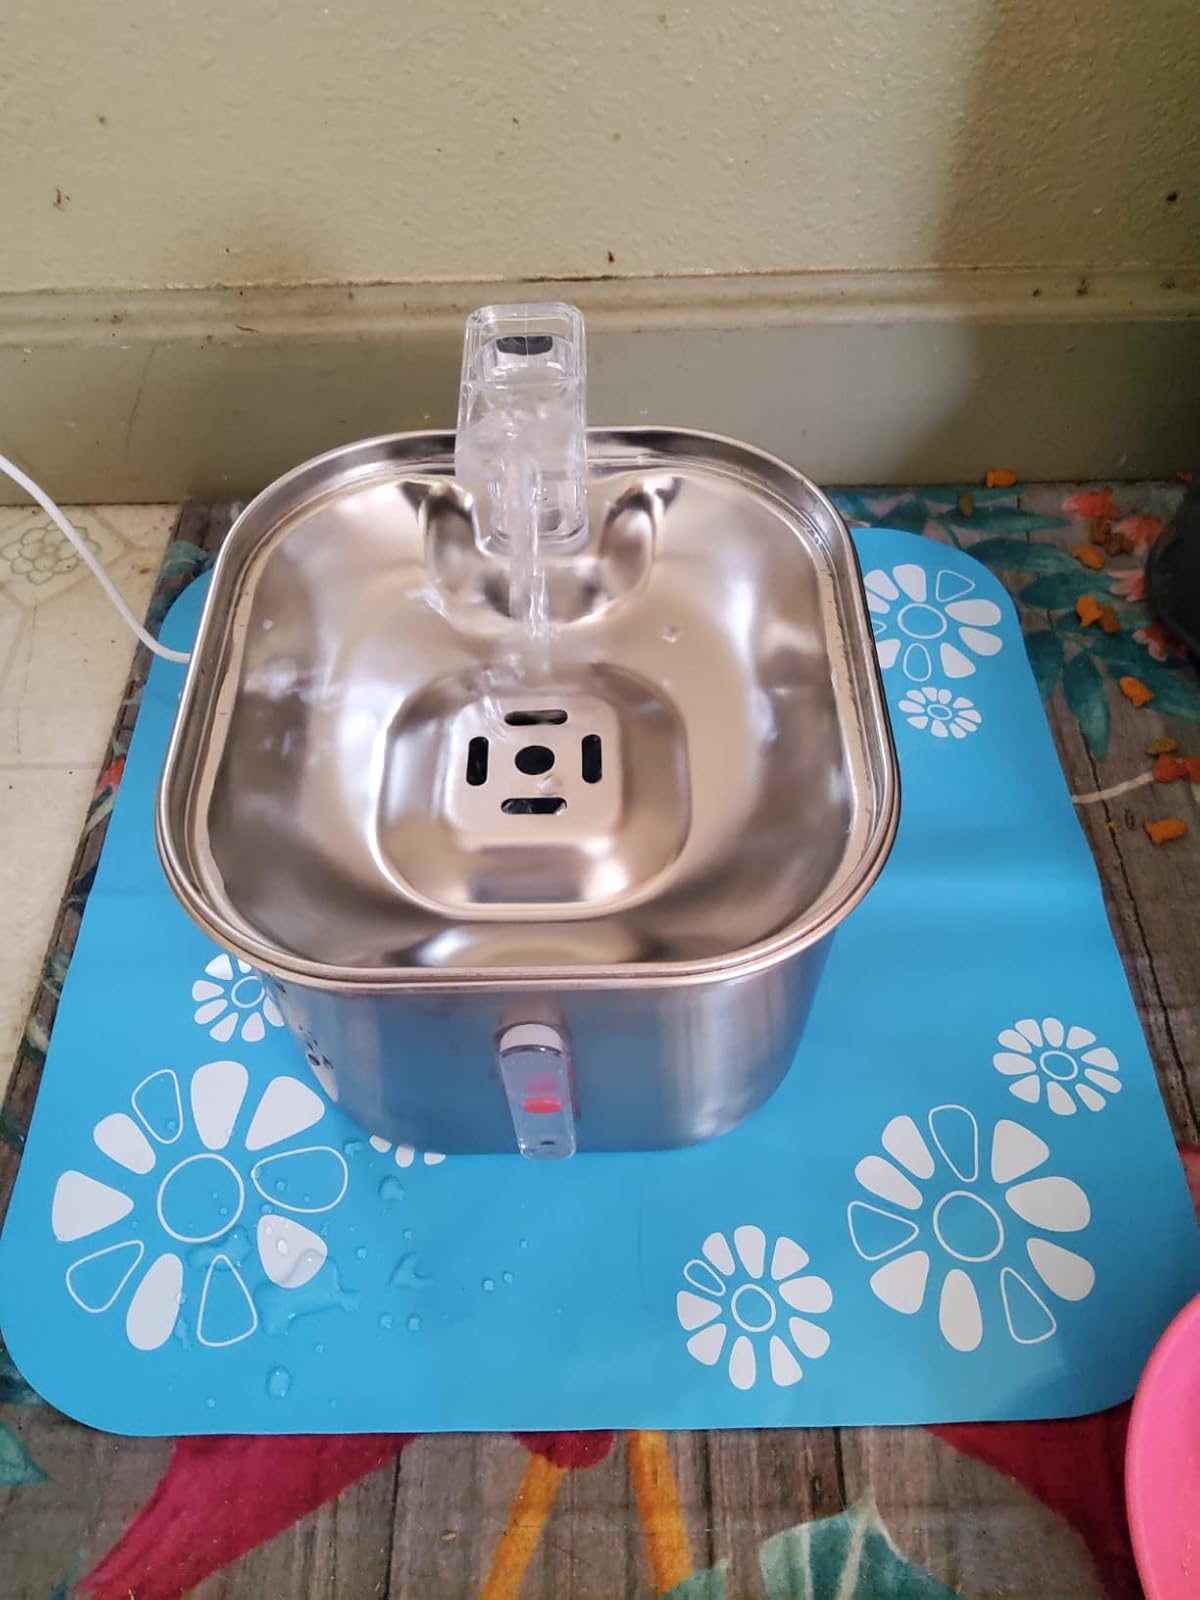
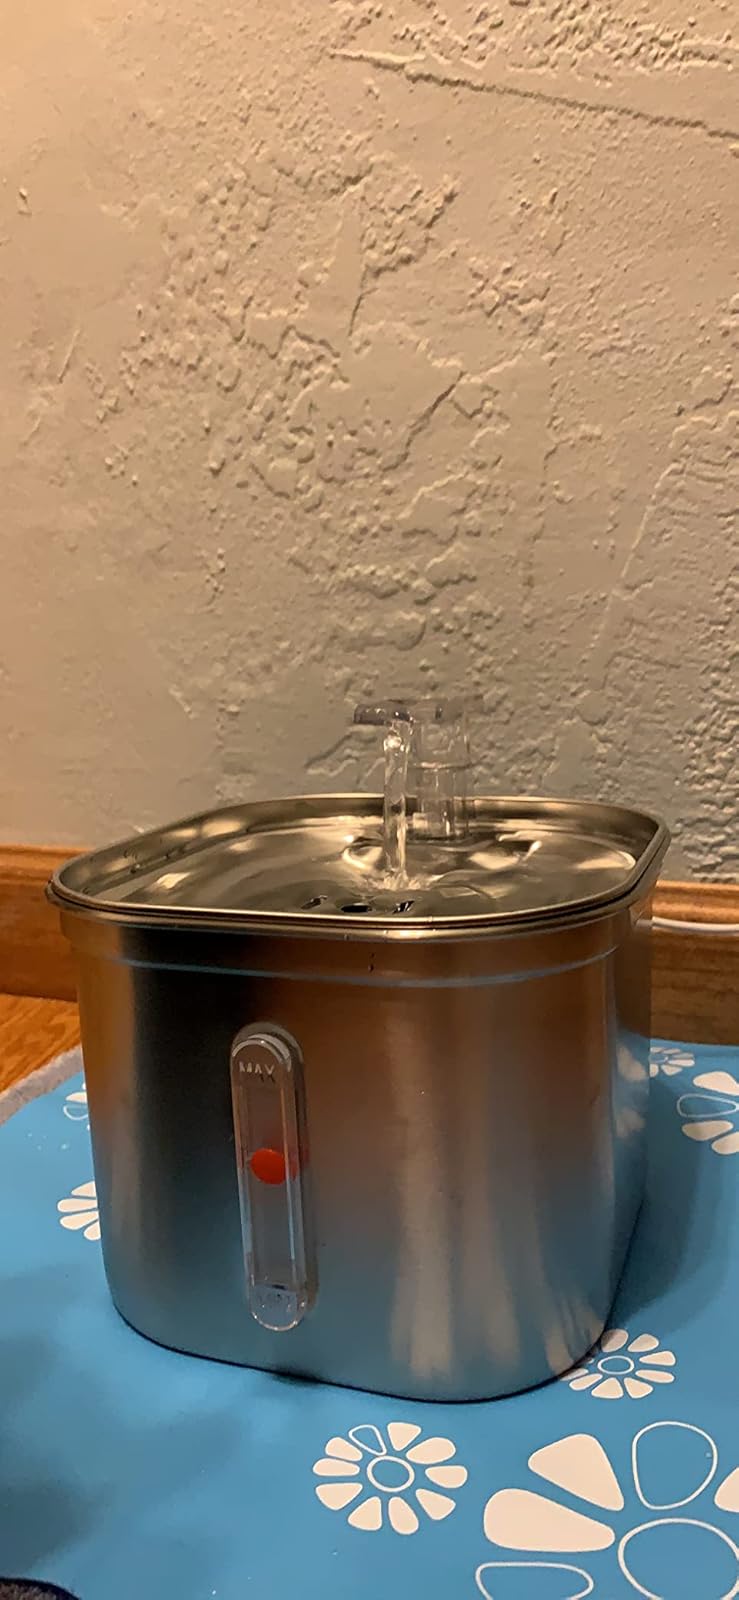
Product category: items_bowl
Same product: yes